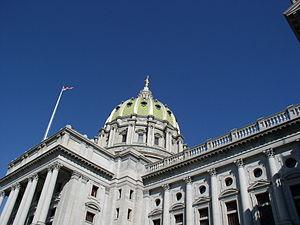
Harrisburg est une ville américaine, capitale du Commonwealth de Pennsylvanie et siège du comté du Dauphin. Elle a joué un rôle majeur dans l'histoire du pays, notamment durant la migration vers l'ouest, la guerre de Sécession et la révolution industrielle. La municipalité ne regroupe que 49 528 habitants mais est la ville-centre de la quatrième aire urbaine de l'État, avec plus de 500 000 habitants.